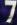
Number: 7